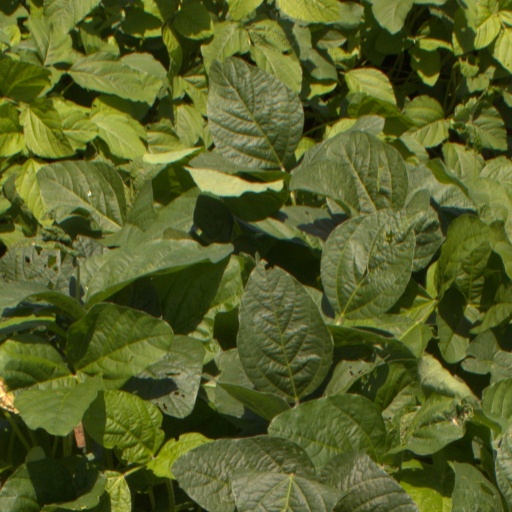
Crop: soybean